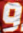
Number: 9